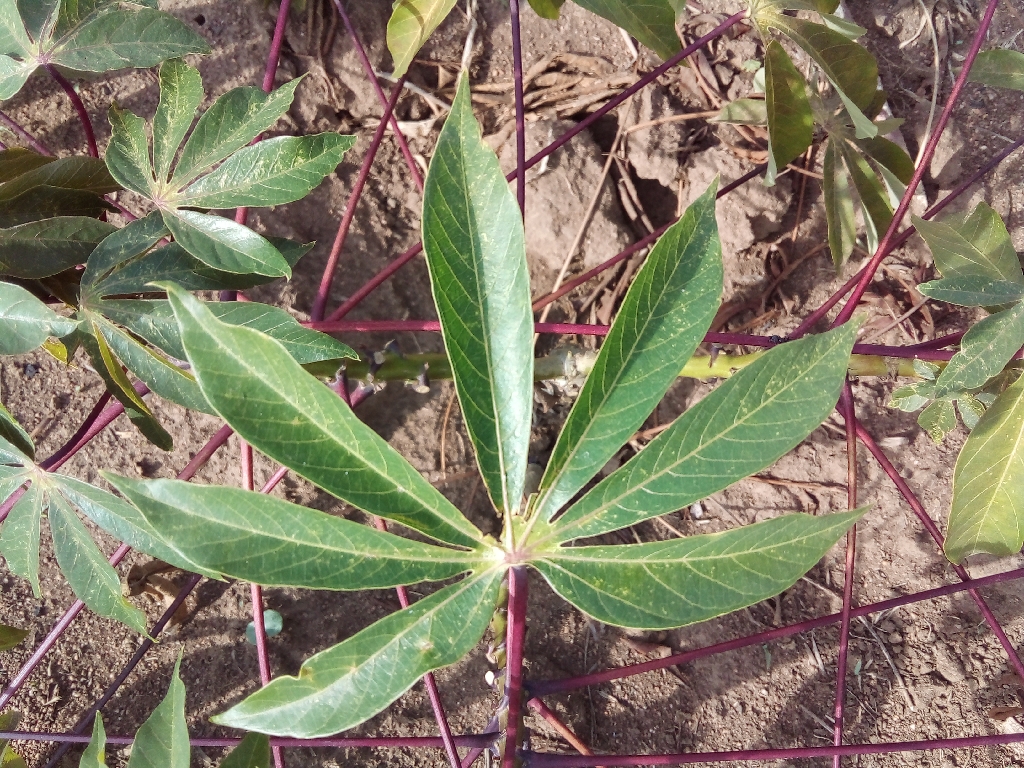
Label: healthy